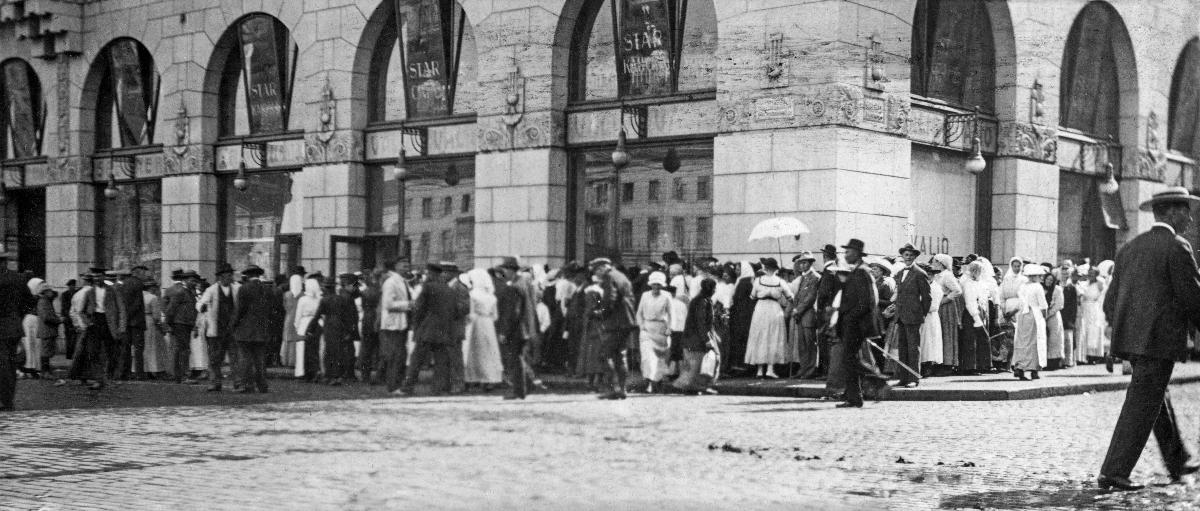
Voi-anarkia
The Butter anarchy
sisällön kuvaus: Voita jaetaan Valion kaupasta Helsingissä elokuussa 1917. content description: Butter is distributed from the Valio store in Helsinki in August 1917.
Vuosi: 1917
Paikka: Suomi; Suomi, Uusimaa, Helsinki
Aiheet: talous; elintarvikkeet; elintarvikepula; voi; Valio; jonot; economy; foodstuffs; butter; grocery; food shortage; butter anarchy; queues; shop; people; ekonomi; livsmedel; smör; köer